Mount Gandhamadana

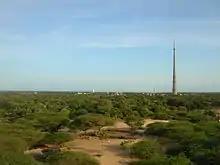
A view of the western part of Pamban island from the summit of Mountain Gandhamadana

Gandhamadana is located 3 kilometres from Rameswaram, almost midway between the western edge of the island and the ghost-town of Dhanushkodi at the corner of the eastern promontory.